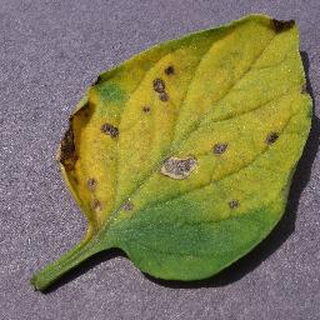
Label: tomato_septoria_leaf_spot